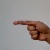
The image shows a hand gesture representing the letter 'G' in Indian Sign Language.